Hobarrow Bay

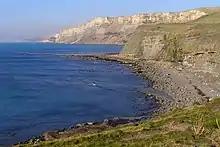
Hobarrow Bay and Long Ebb. Behind: Brandy Bay and Gad Cliff

Hobarrow Bay is a small secluded southwest-facing bay, with an oil shale and shingle beach to the southeast of Brandy Bay and to the southwest of Kimmeridge on the south coast of the Isle of Purbeck, in Dorset, England.